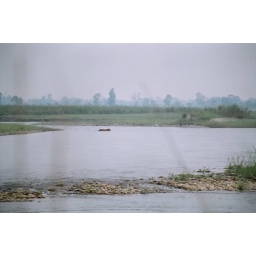
A tiger crossing a river in a park in Nepal